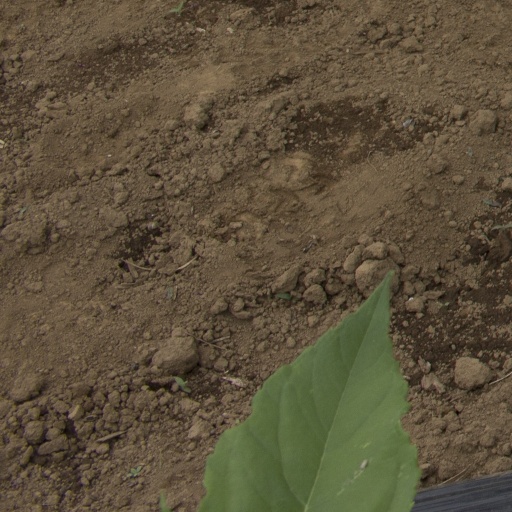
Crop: Jerusalem artichoke